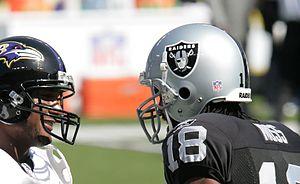
Randy Gene Moss, né le 13 février 1977 à Charleston, est un joueur de football américain ayant évolué au poste de wide receiver. Il est considéré comme l'un des meilleurs receveurs de l'histoire de la National Football League.